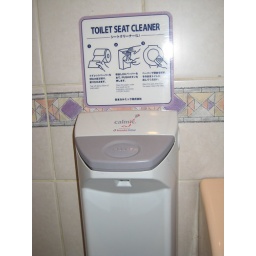
More toilet seat cleaning. (Bathroom in Tokyo (Ikebukuro) shopping center)